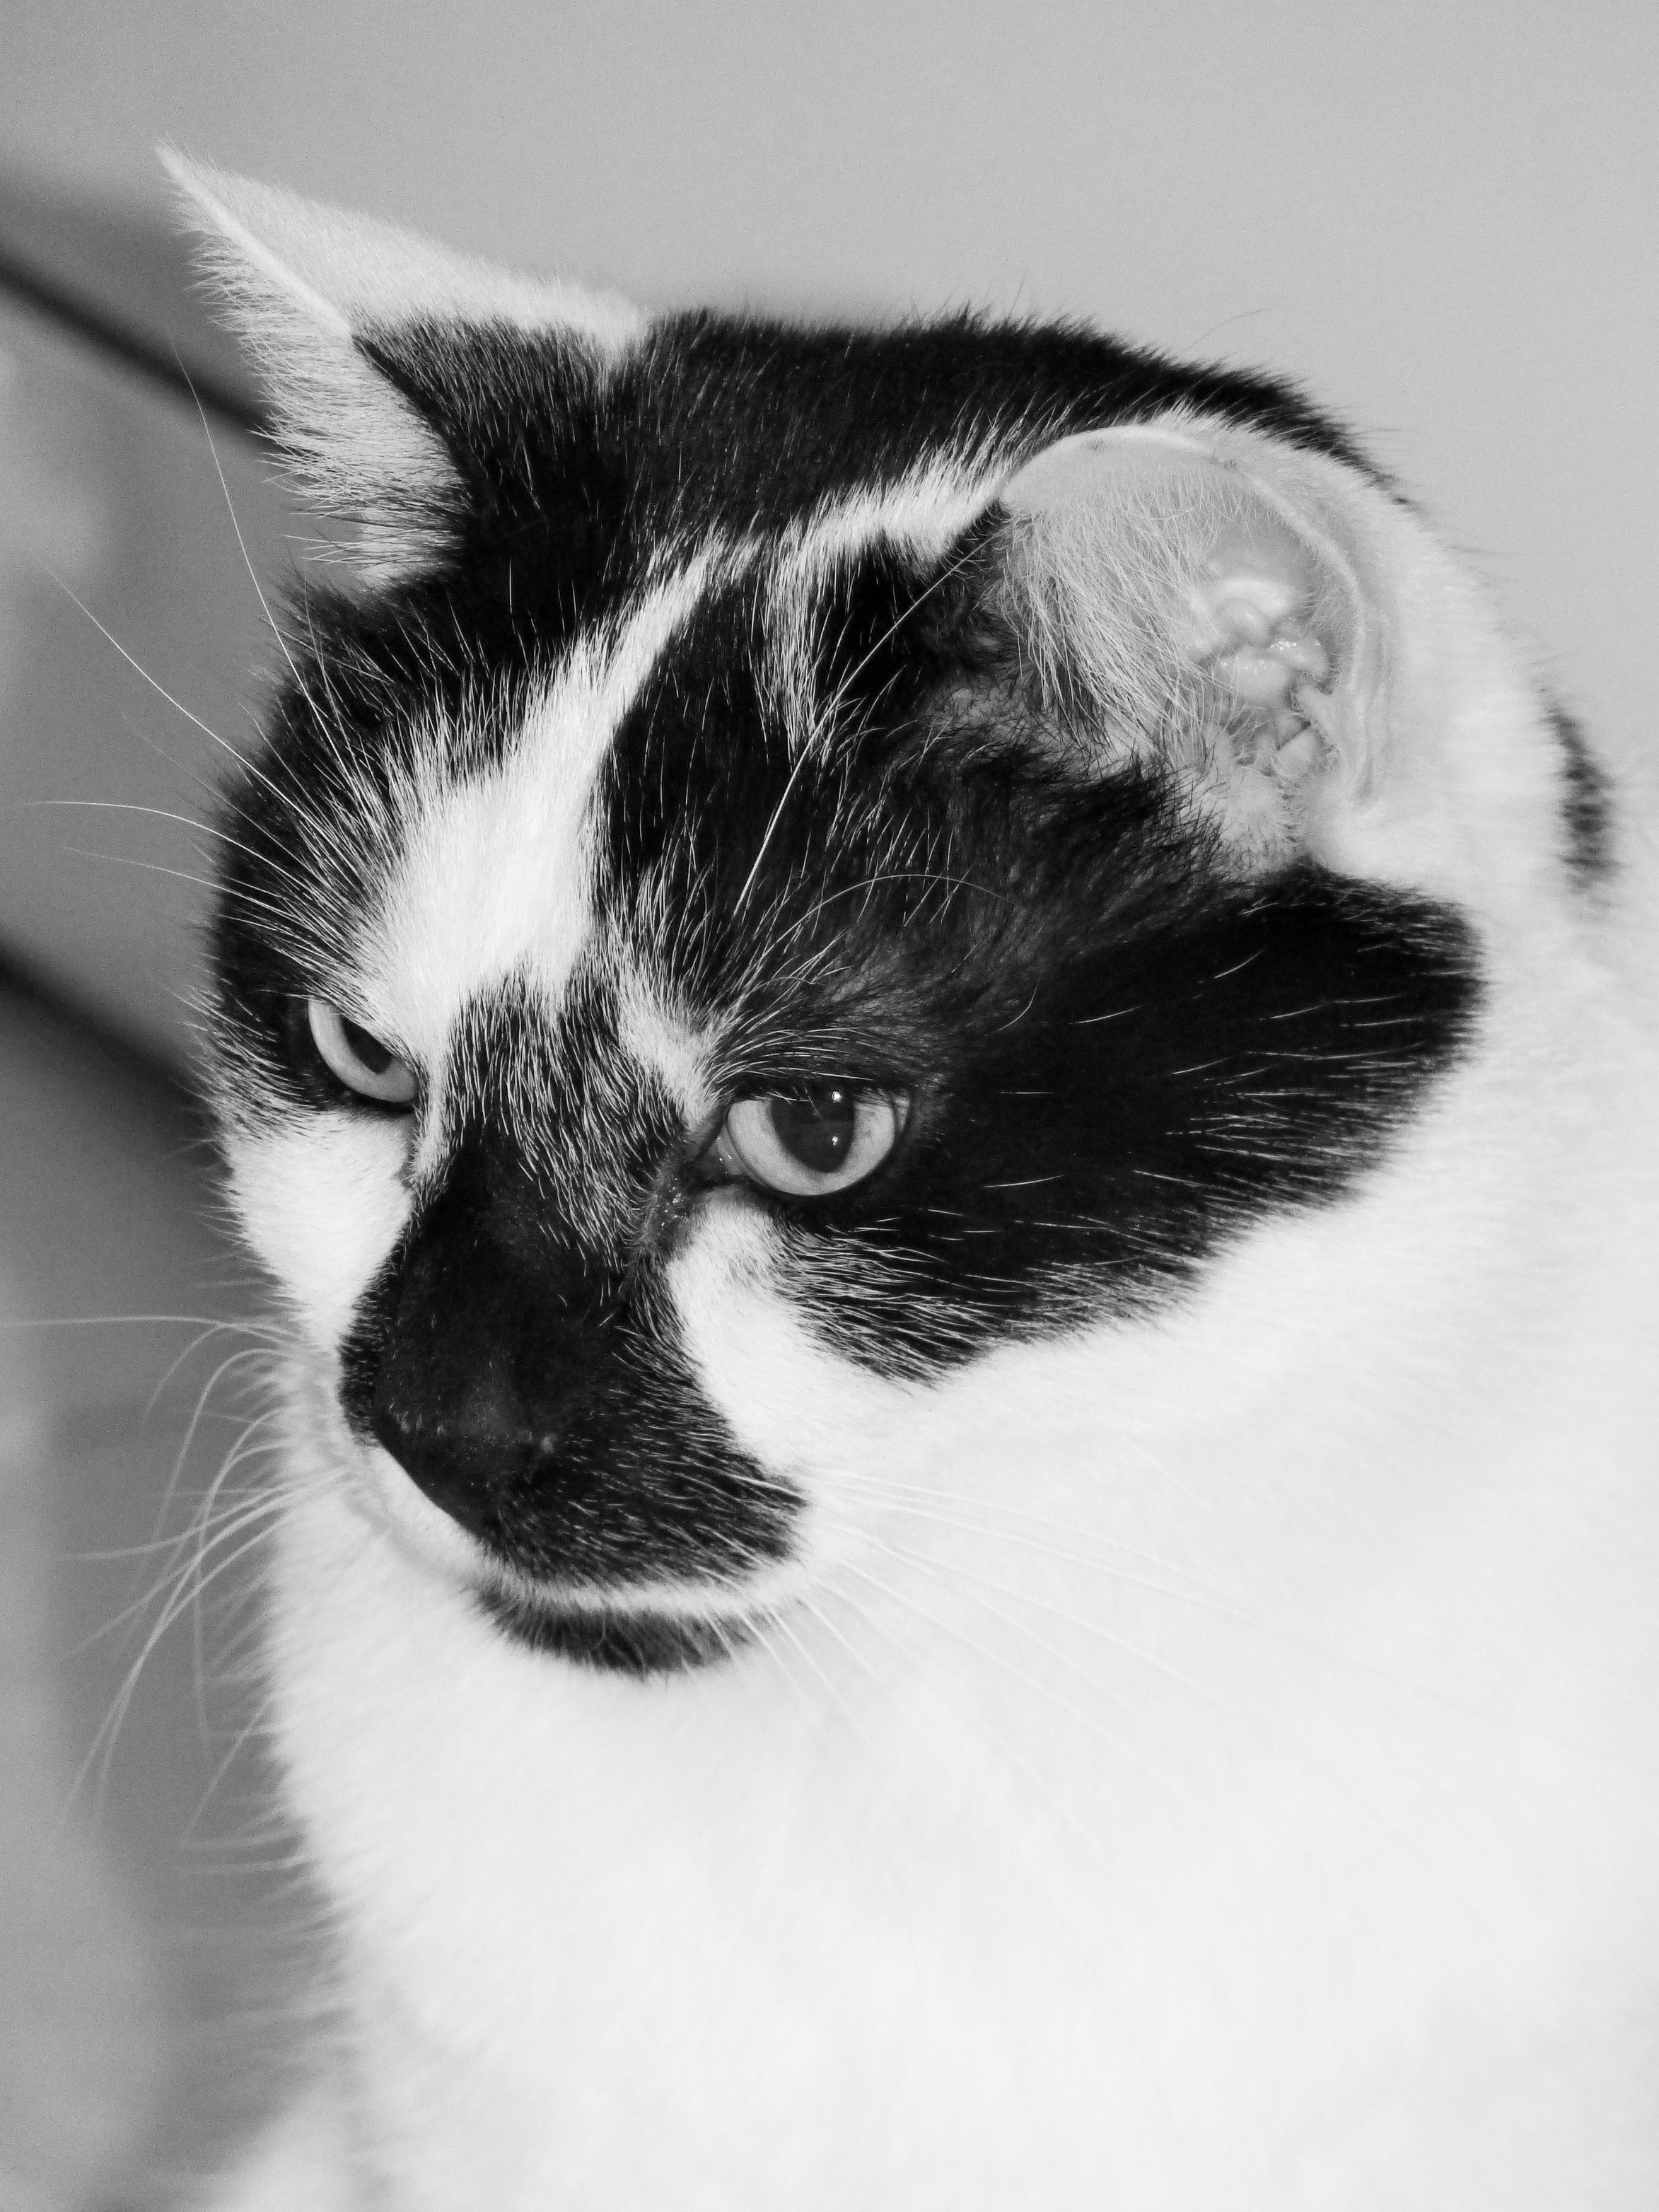
black and white, white, photography, animal, pet, kitten, cat, feline, mammal, black, monochrome, black white, domestic animal, close up, nose, whiskers, eye, vertebrate, organ, cat eyes, monochrome photography, small to medium sized cats, cat like mammal